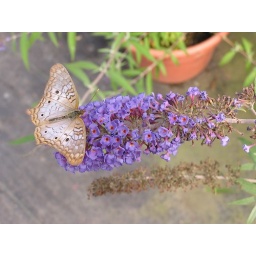
Butterfly at the butterfly house on Kelly's Island in Lake Erie.